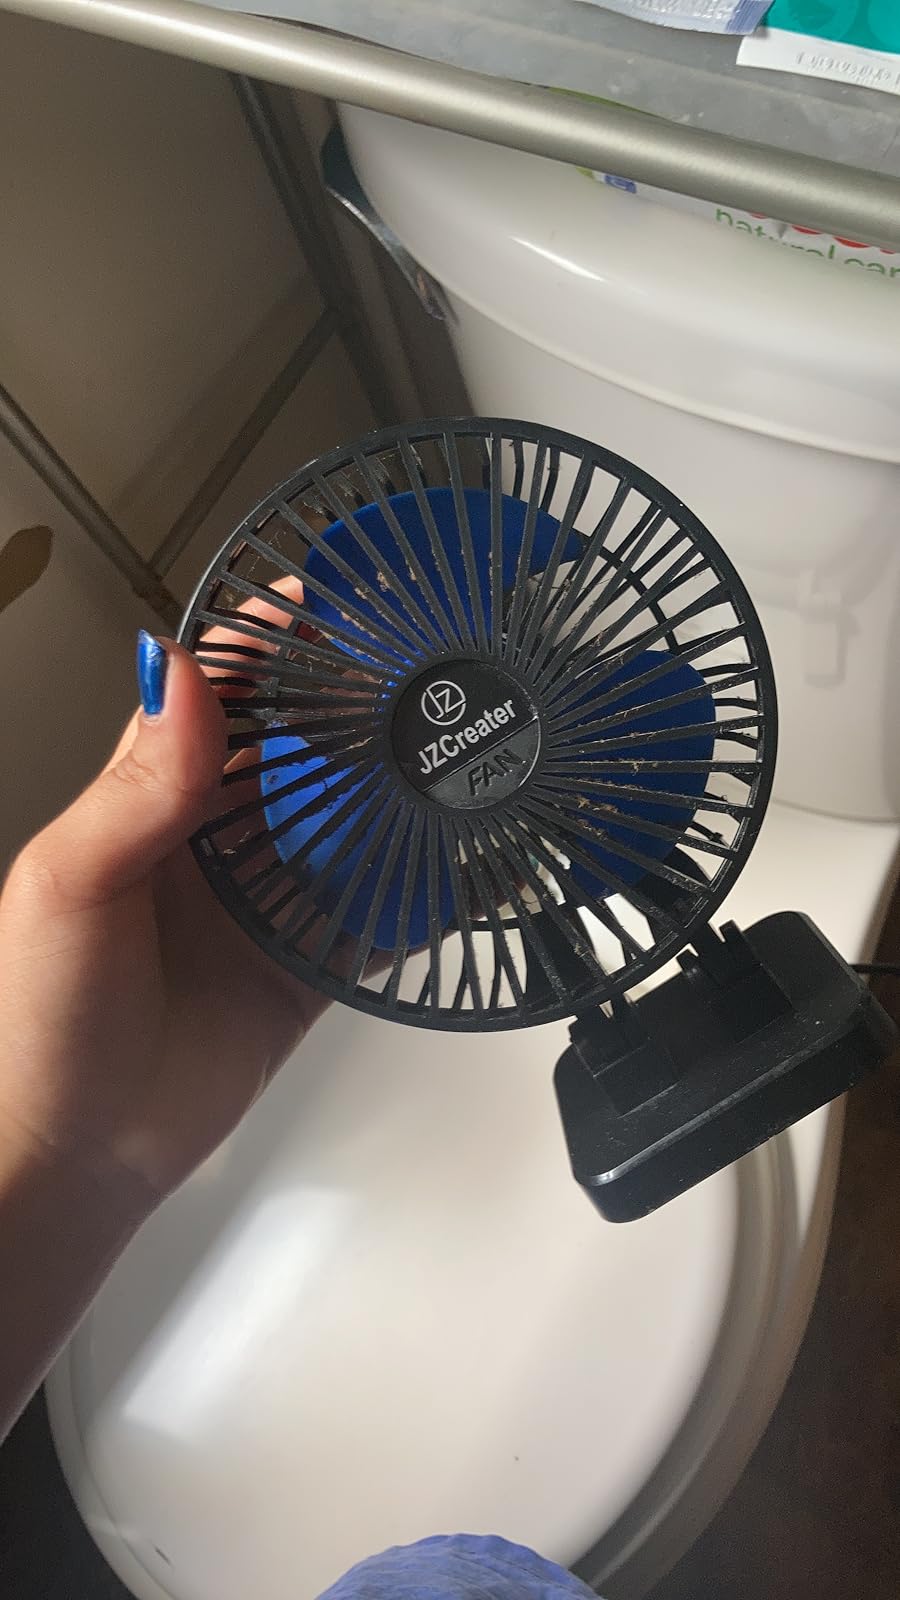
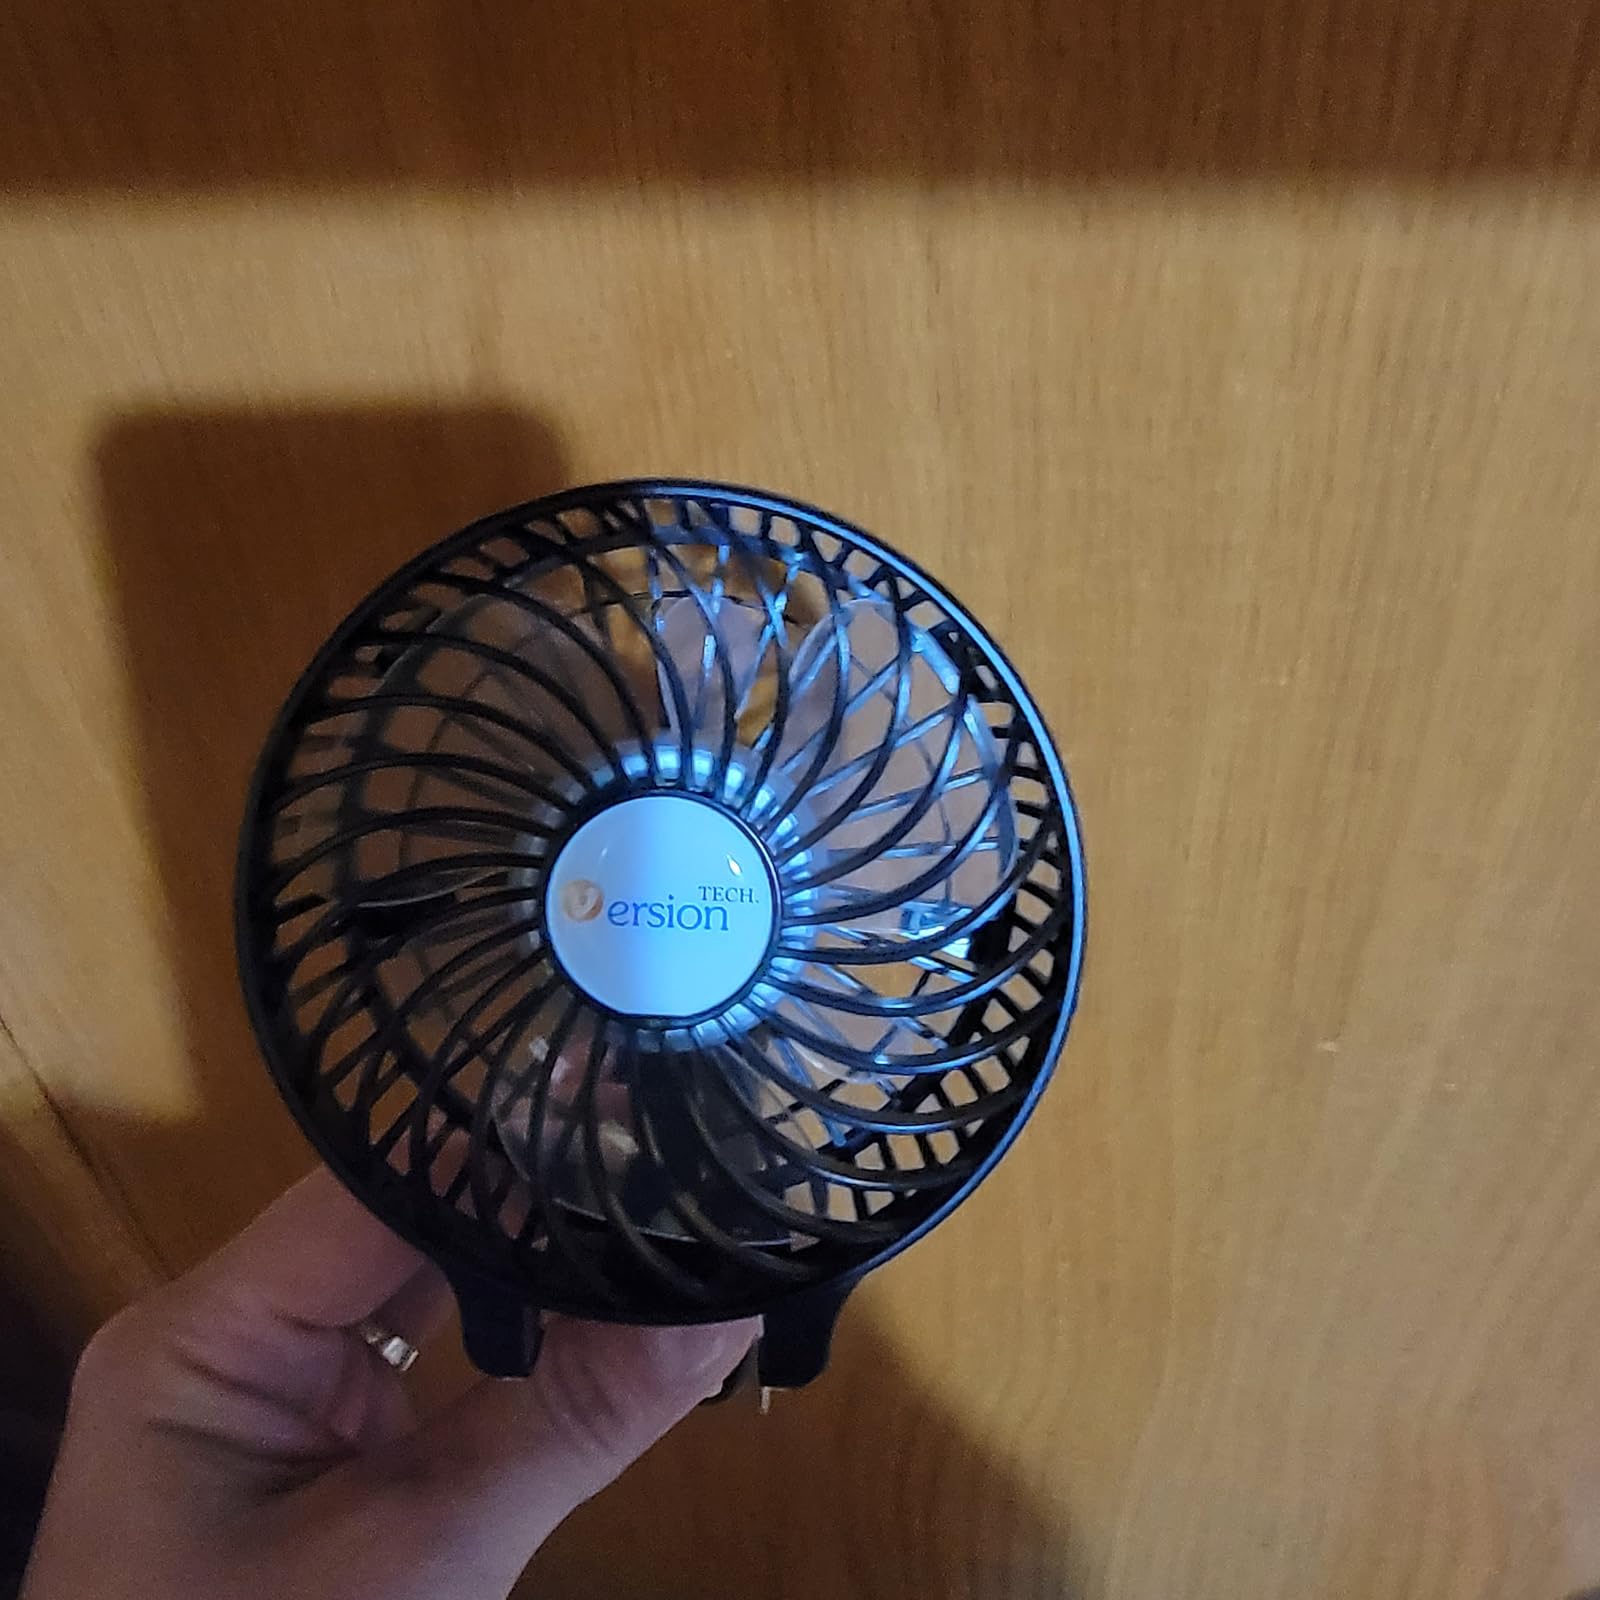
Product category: fan
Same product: no